Richard E. Byrd

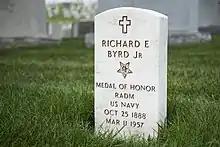
Grave of Rear Admiral Richard E. Byrd

As a senior officer in the United States Navy, Byrd was recalled on active duty on March 26, 1942, and served as the confidential advisor to Admiral Ernest J. King. From 1942 to 1945 he served on the South Pacific Island Base Inspection Board, which toured bases in the South Pacific in May and June 1942. The report submitted by the Board describes conditions found at each base and analyses, lessons learned in planning and equipping these bases. The report contains recommendations applicable to the individual bases and others designed to be helpful in the planning of future advanced bases.